Analog stick

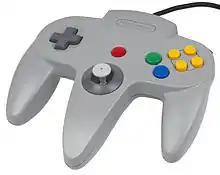
The Nintendo 64 controller popularized the thumbstick.

Initially announced in late 1995, Nintendo released their Nintendo 64 controller on June 23, 1996, in Japan. The new controller included a thumb-operated control stick which, while a digital stick (the analog stick operated on the same principles as a mechanical ball-type computer mouse), still allowed for varying levels of movement and near-360-degree control, translating into far more precise movements than were possible with a D-pad. For three generations, Nintendo's control stick was distinguished from analog sticks used in other major consoles by its surrounding octagonal area of freedom that assisted players in perfectly aligning the stick with any of the eight directions achievable with a D-pad. Nintendo would eventually change this octagonal area to the circle widely used in other console controllers during the eighth generation starting with the Nintendo 3DS and Wii U.